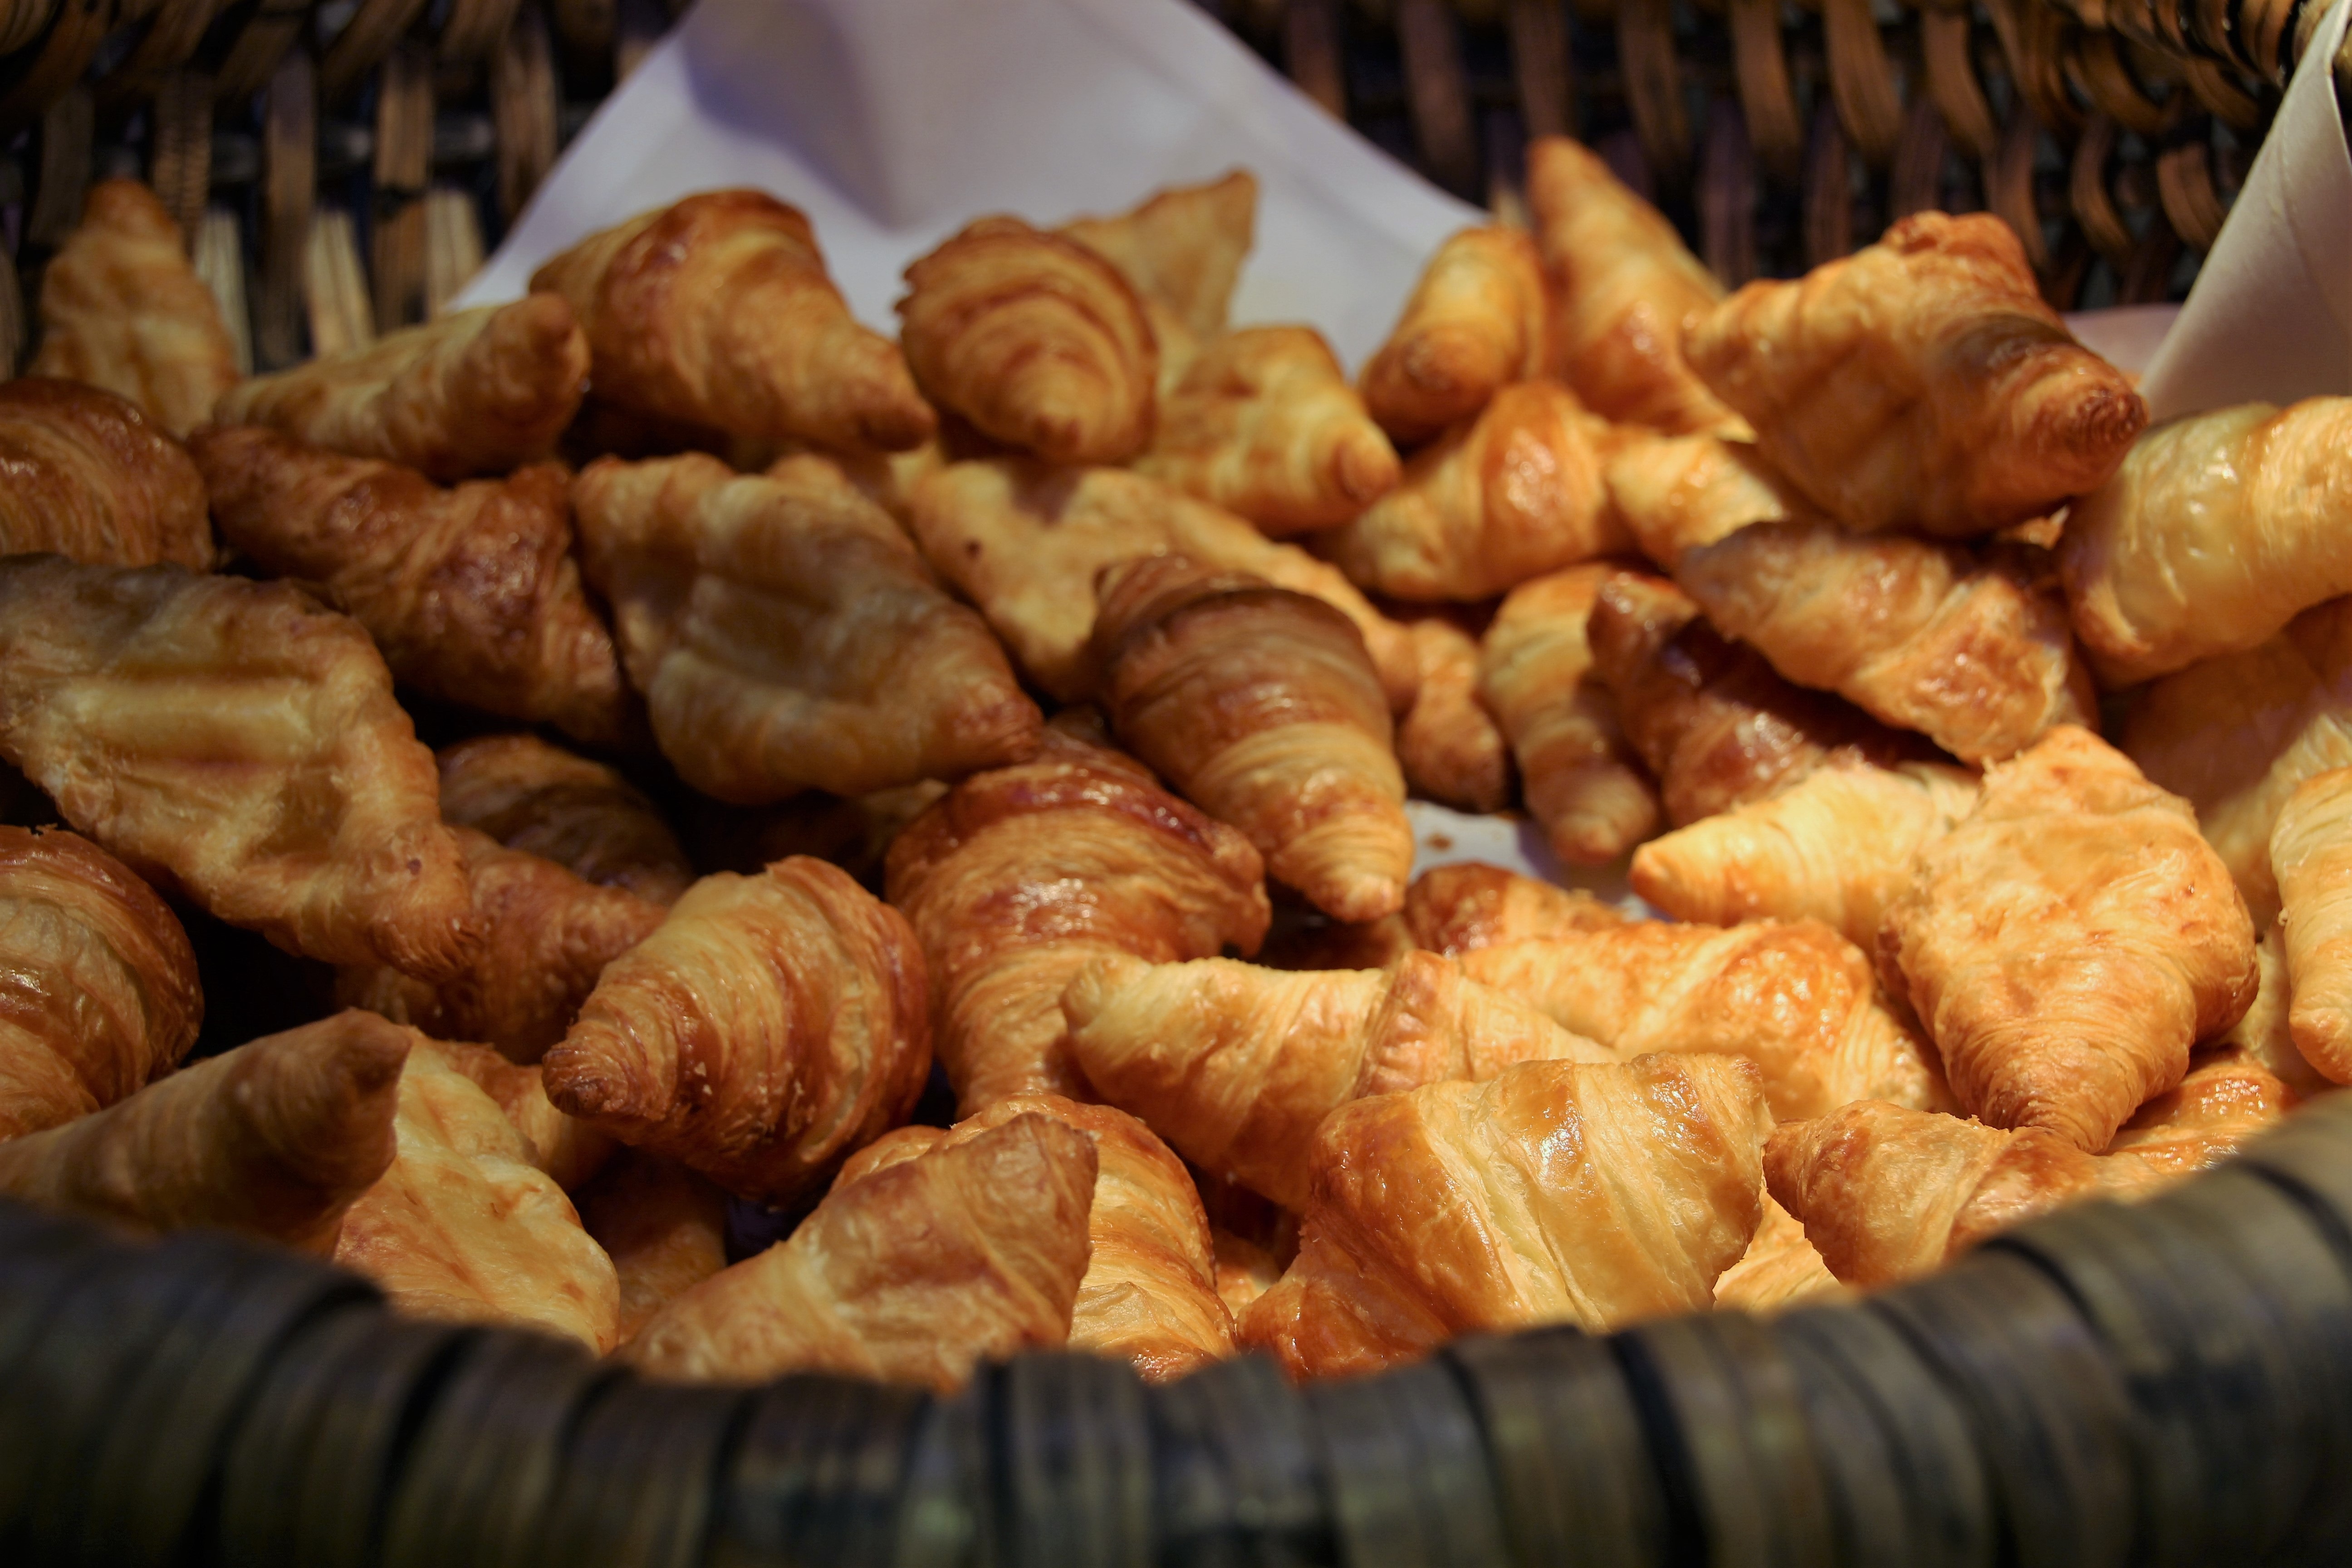
restaurant, dish, food, produce, vegetable, breakfast, croissant, dessert, eat, cuisine, delicious, bread, pastry, bakery, buffet, bake, pastries, sunday, nutrition, roll, break, frisch, enjoy, edible, gastronomy, benefit from, baked goods, grain bread, puff pastry, good morning, have breakfast, breakfast buffet, fried food, rugelach, curry puff, bread products